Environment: lab
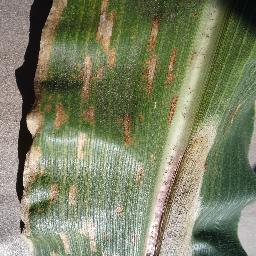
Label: gray_leaf_spot